Unspoken (CSI: NY)

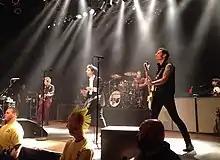
Green Day's music was featured in the episode.

When announcing that the episode was using Green Day's new music, writer and executive producer Pam Veasey said "My ultimate goal was to tell a story without dialogue, and Green Day's music and lyrics beautifully accompanied the visuals making it a very special episode." Green Day commented that they "were stoked" when they "found out "CSI: NY" wanted to use our music instead of dialogue to narrate the first few acts of the episode." Green Day also commented, "It's the first time something like this has been done on the series, and we are blown away with what we've seen." In an interview with "TV Guide", Veasey told Adam Bryant that she has considered doing an episode completely without dialogue but scrapped the idea.